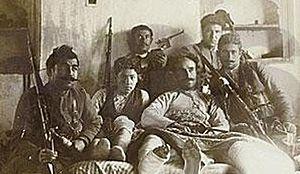
La révolte de Koçgiri désigne un ensemble d’événements et d’actions mené par les Tribus de Koçgiri durant les années 1920 et 1921 à l’encontre du pouvoir ottoman, en faveur de la création d’un État autonome kurde.